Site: brandenburg
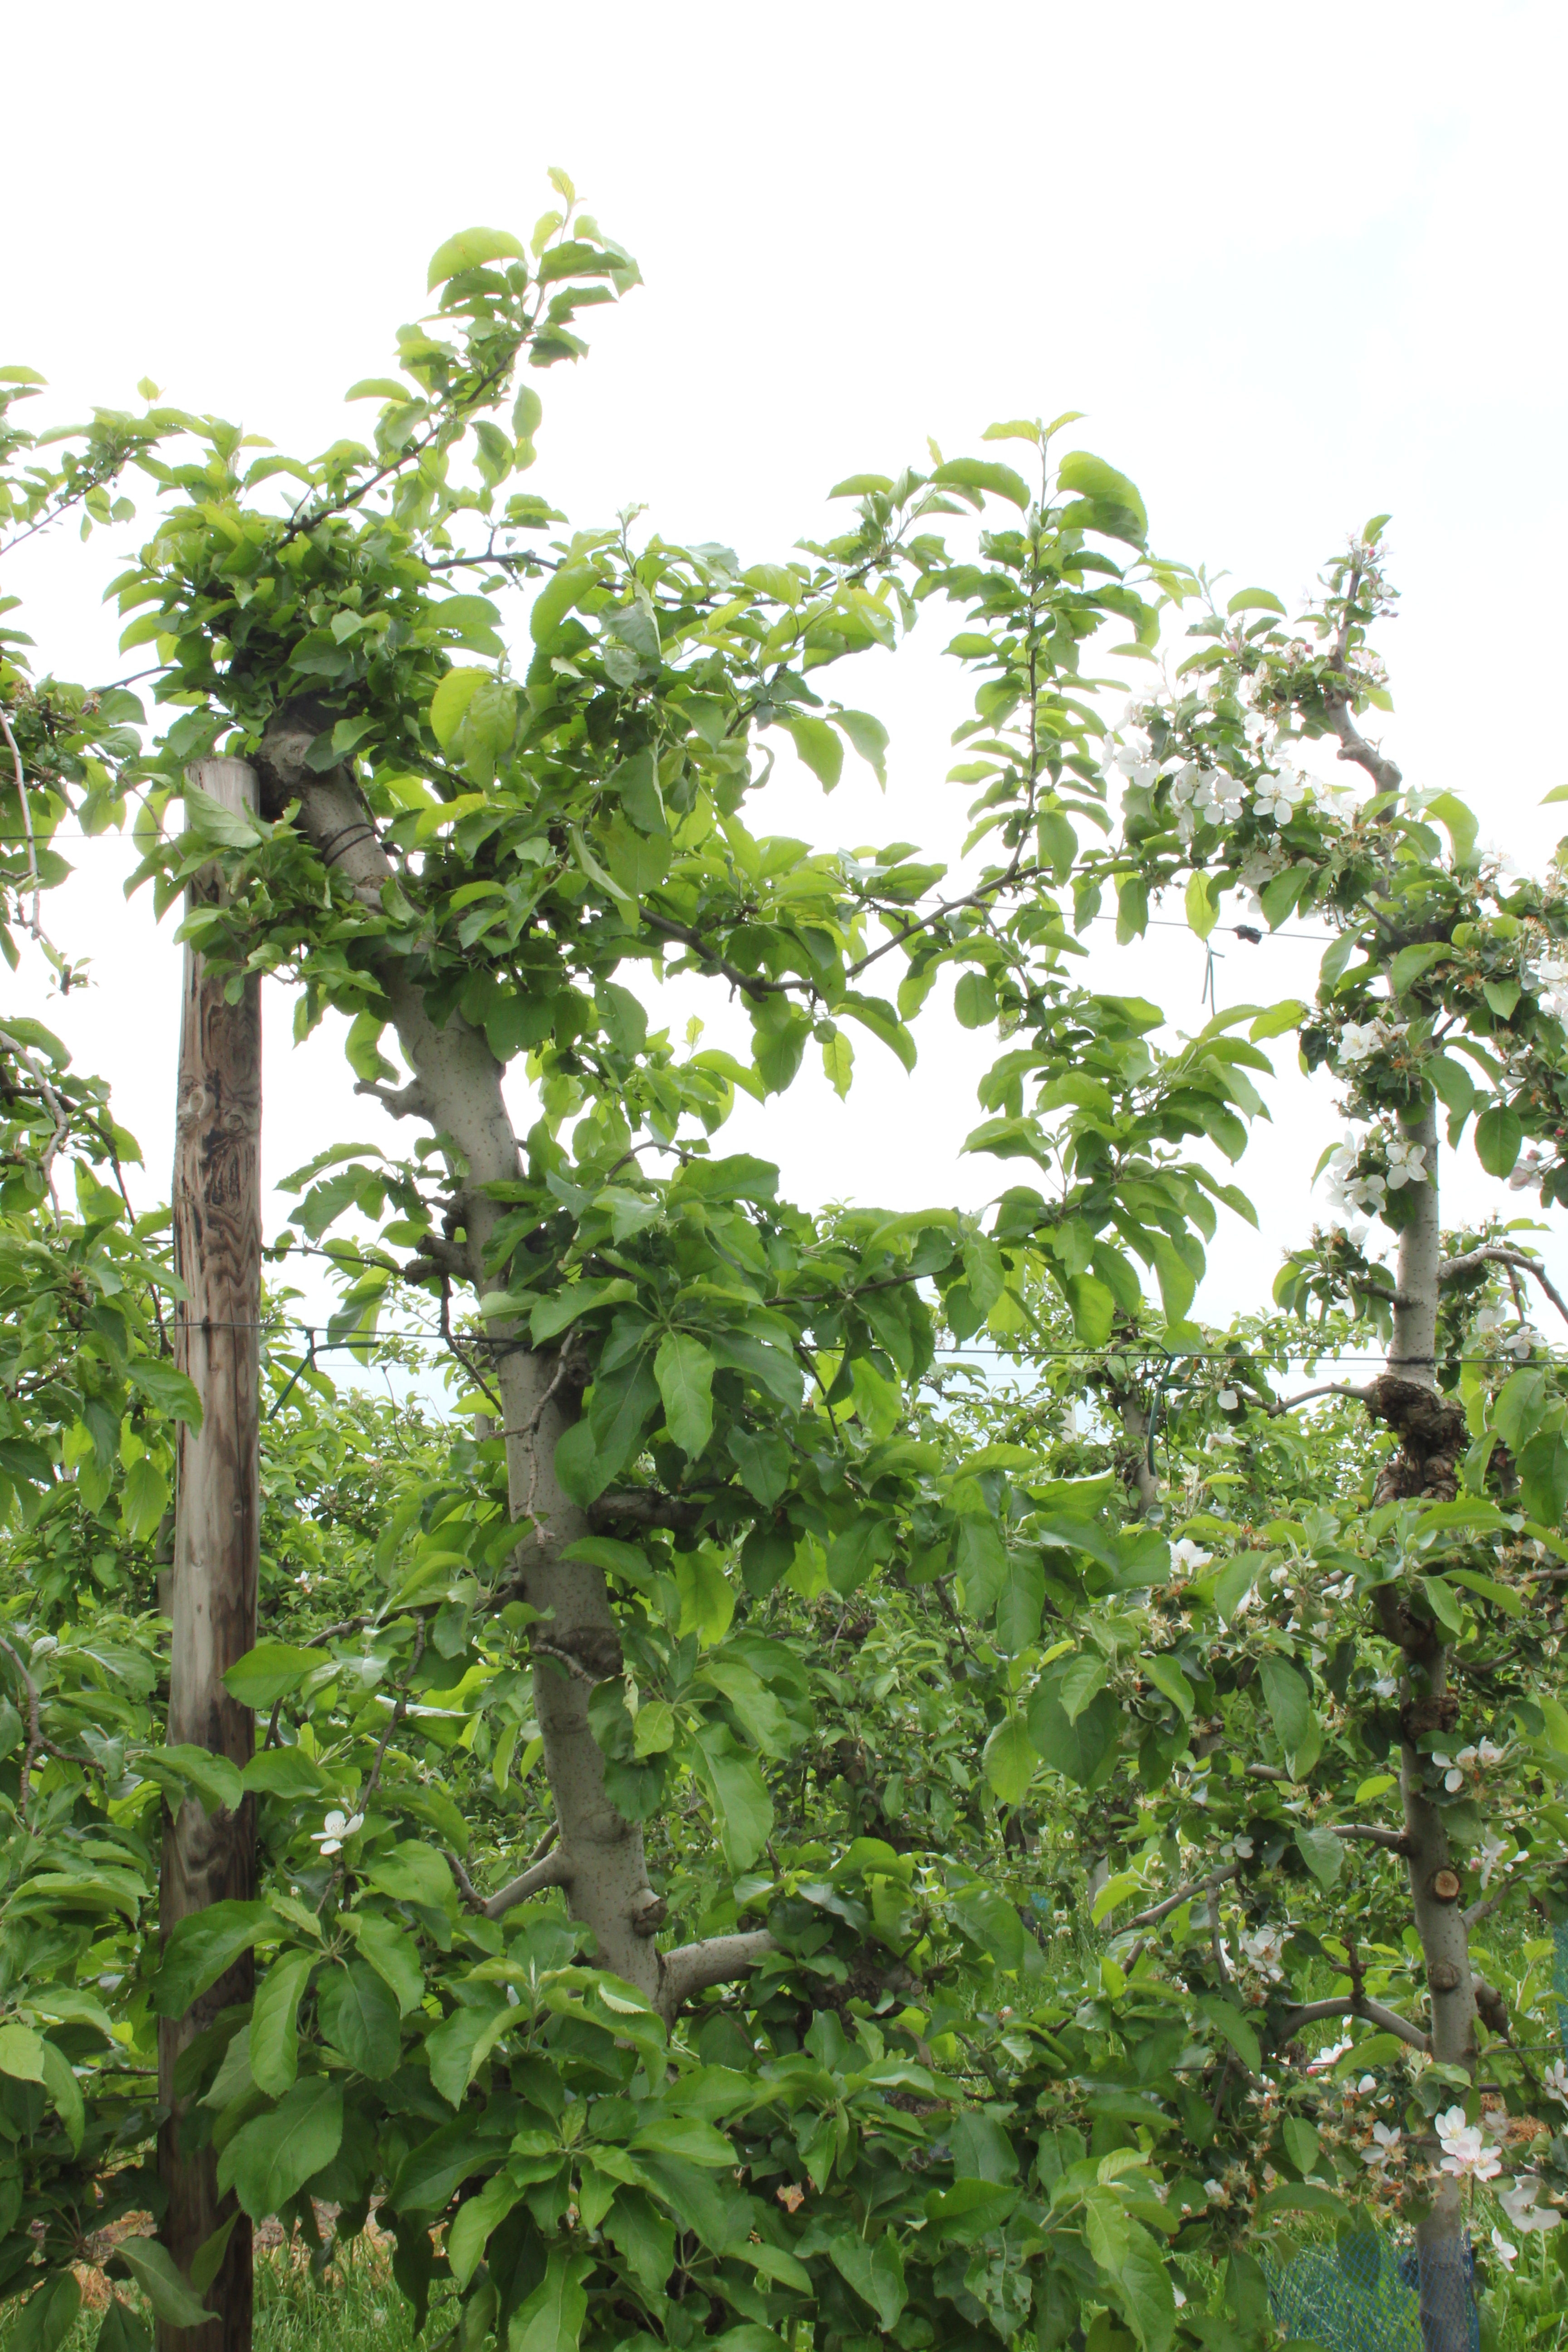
Growth stage (BBCH 67): Flowering